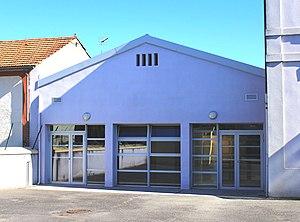
Salle des fêtes de Sarniguet (Hautes-Pyrénées)
Sarniguet est une commune française située dans le département des Hautes-Pyrénées, en région Occitanie.